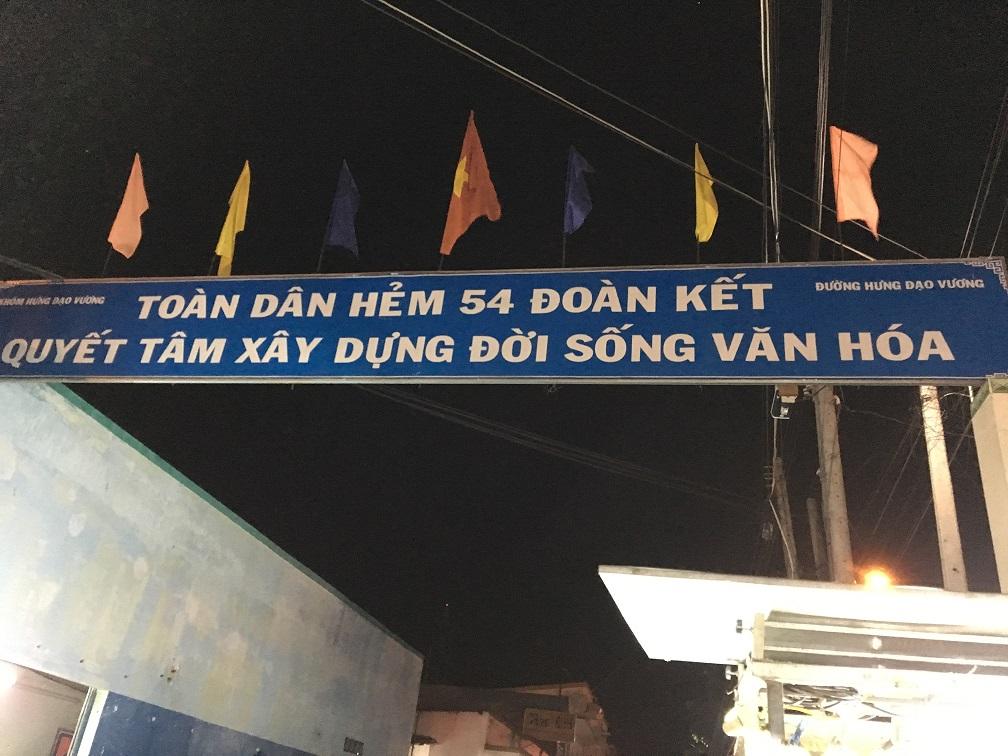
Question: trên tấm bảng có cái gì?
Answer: có cây cờ